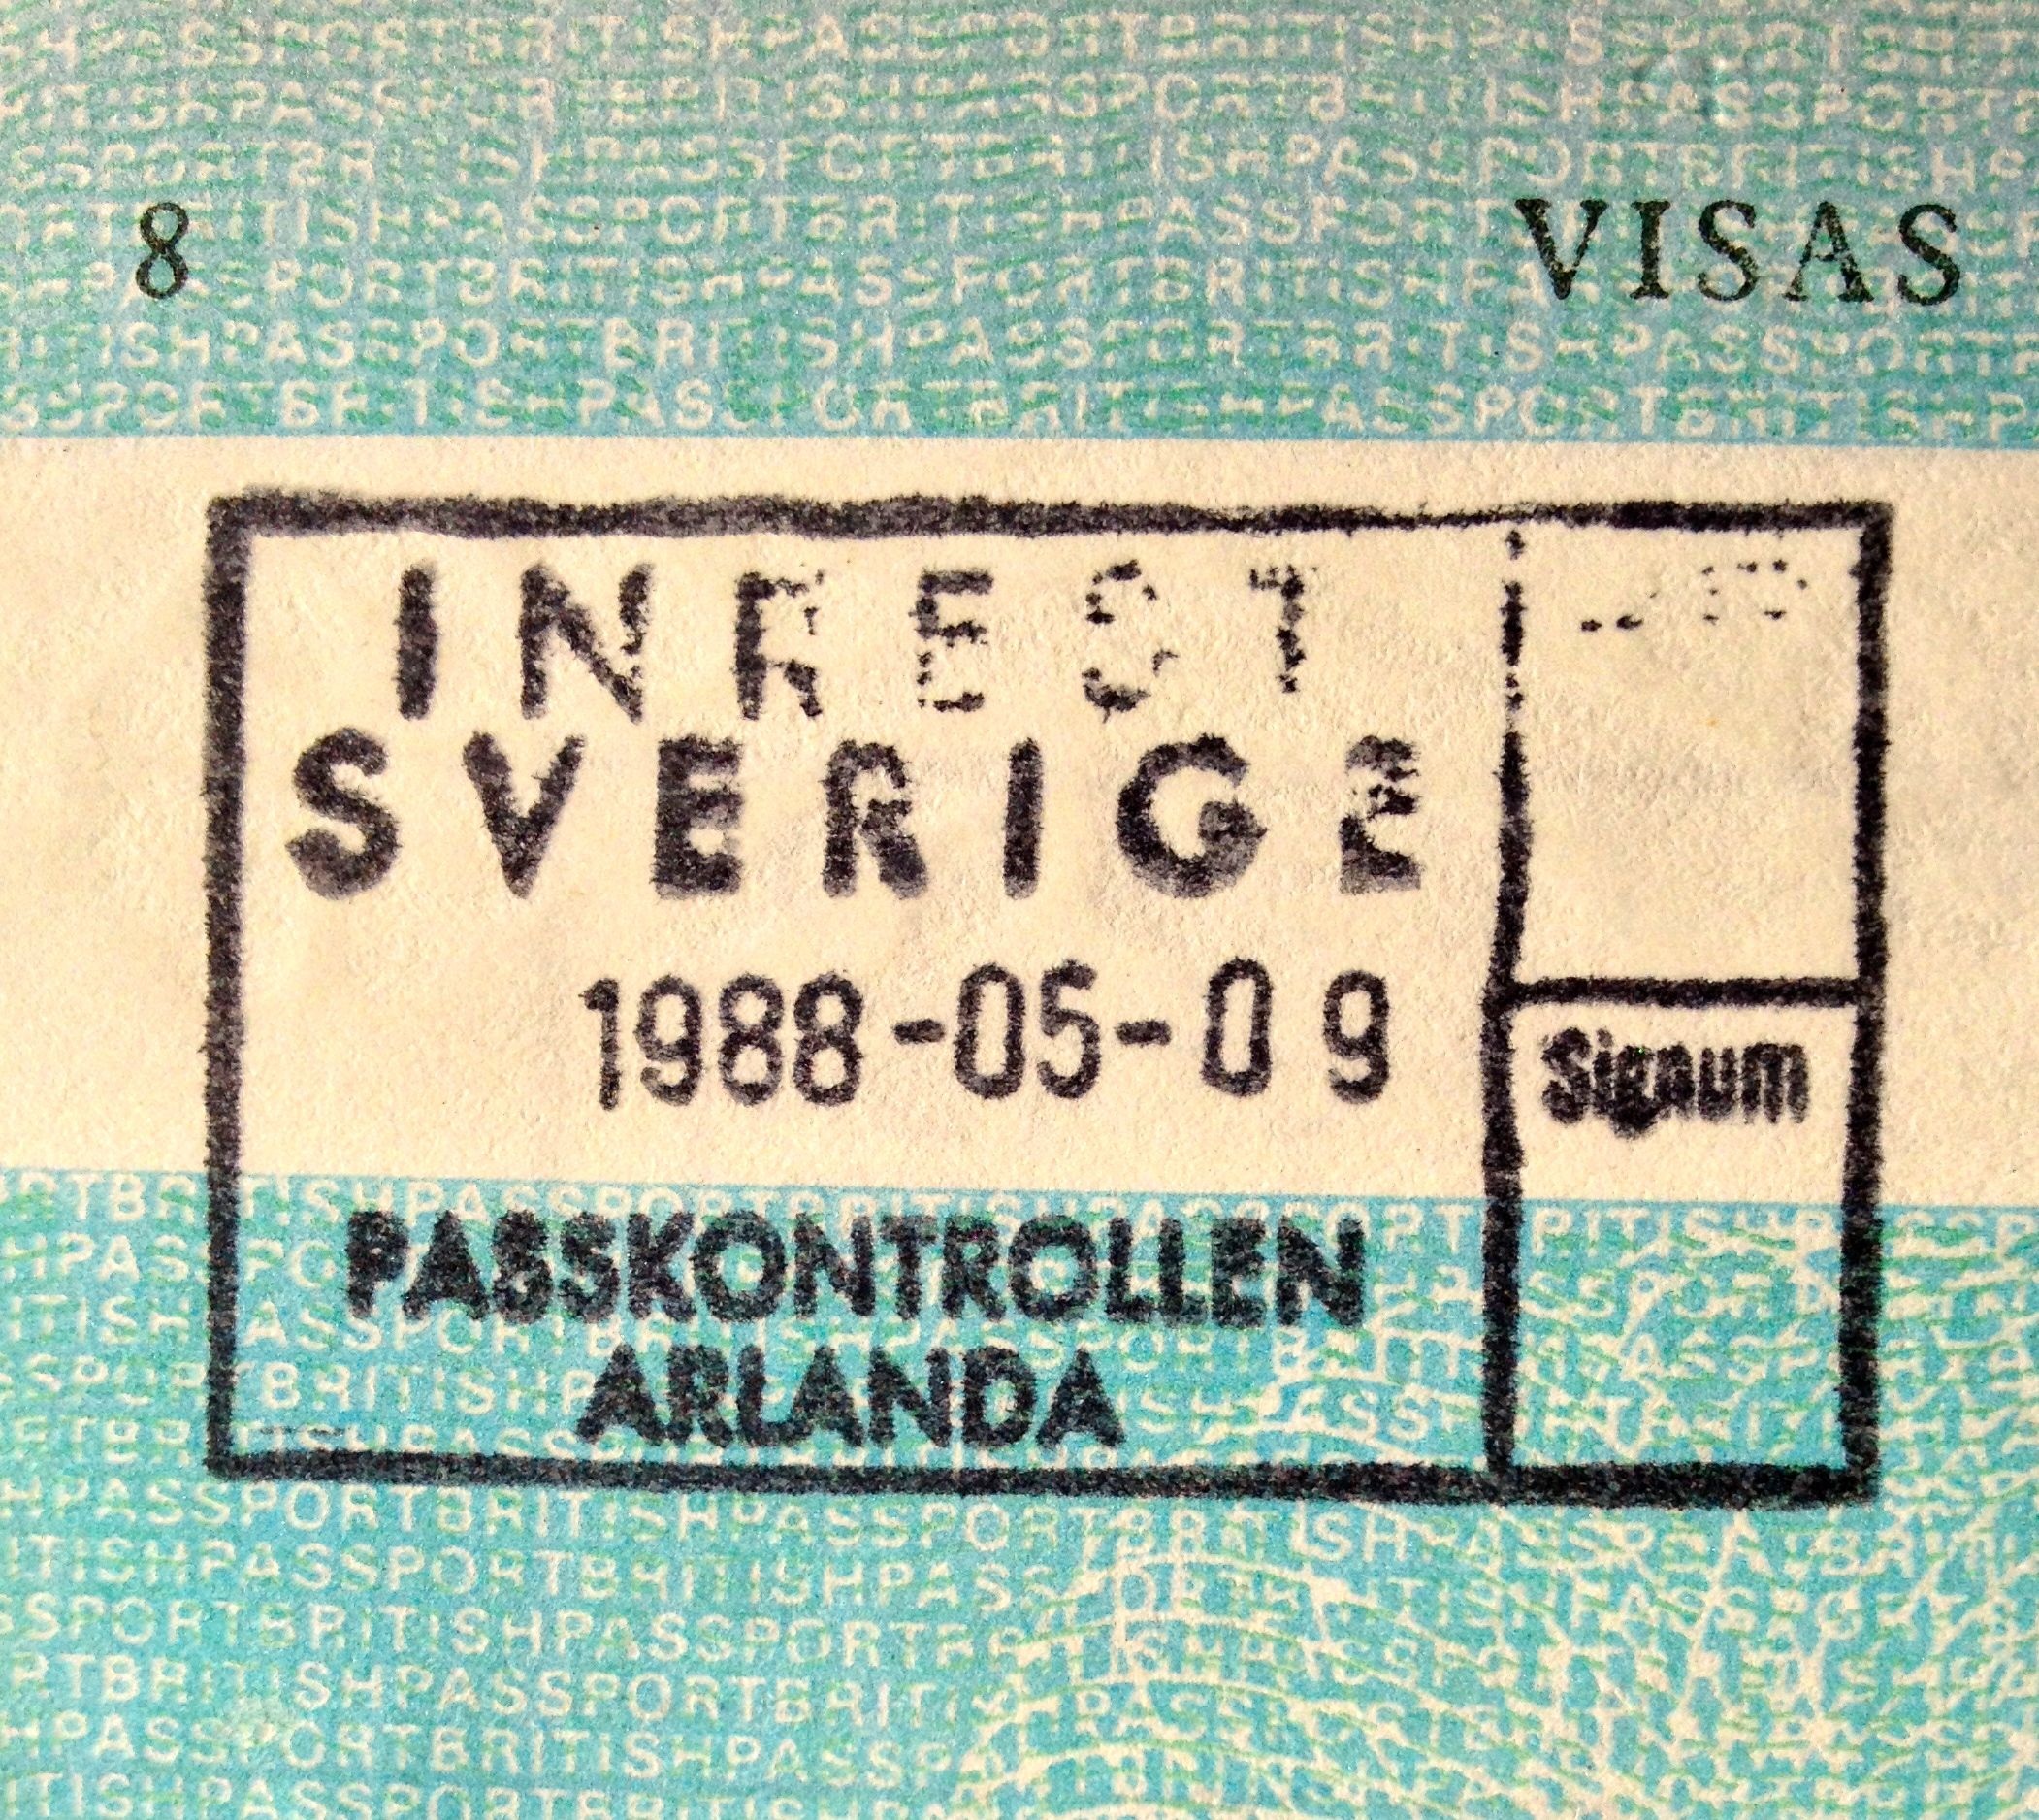
number, advertising, airport, travel, europe, pattern, stamp, tourism, security, label, font, art, papers, international, text, sweden, document, visit, passport, swedish, customs, immigration, arlanda